7th Marine Regiment

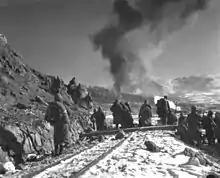
Marines watch F4U Corsairs drop napalm as I Company, 3rd Battalion, 7th Marines move in to attack Chinese positions in North Korea.

On 17 August 1950, after the outbreak of the Korean War, the 7th Marines was reactivated as part of the 1st Marine Division. On 21 September 1950 the regiment landed at Inchon and took part in the recapture of Seoul. On 7 October 1950, after 22 days of fighting, 7th Marines, situated north of the Han River was relieved by units of the US & ROK Armies and retired to a staging area near Incheon.